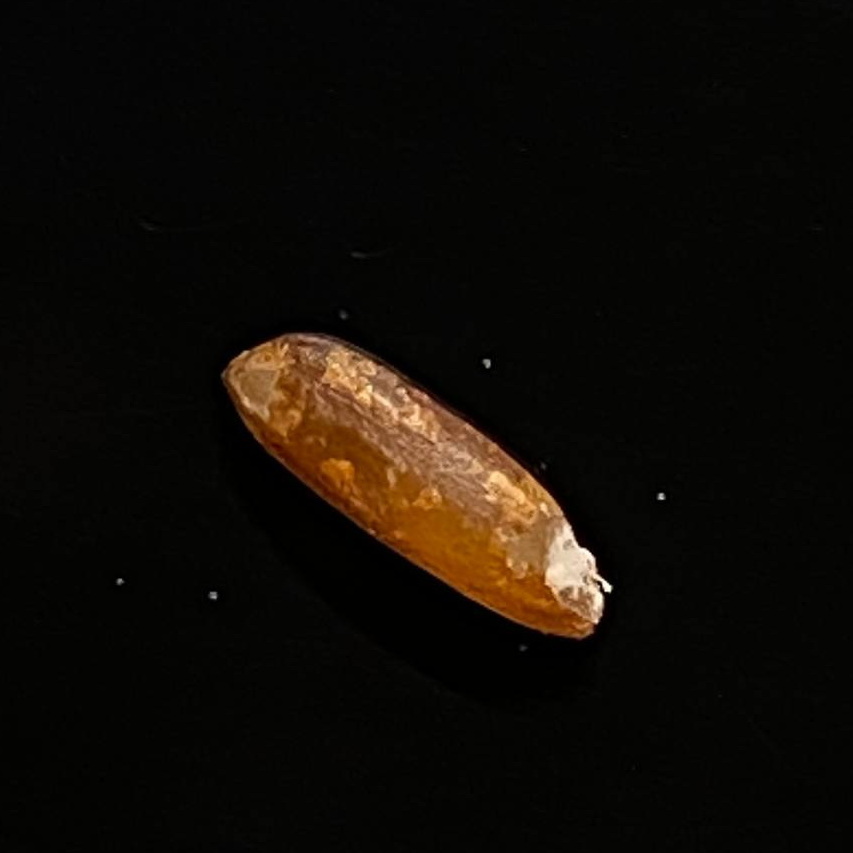
Rice variety: Ganjiya